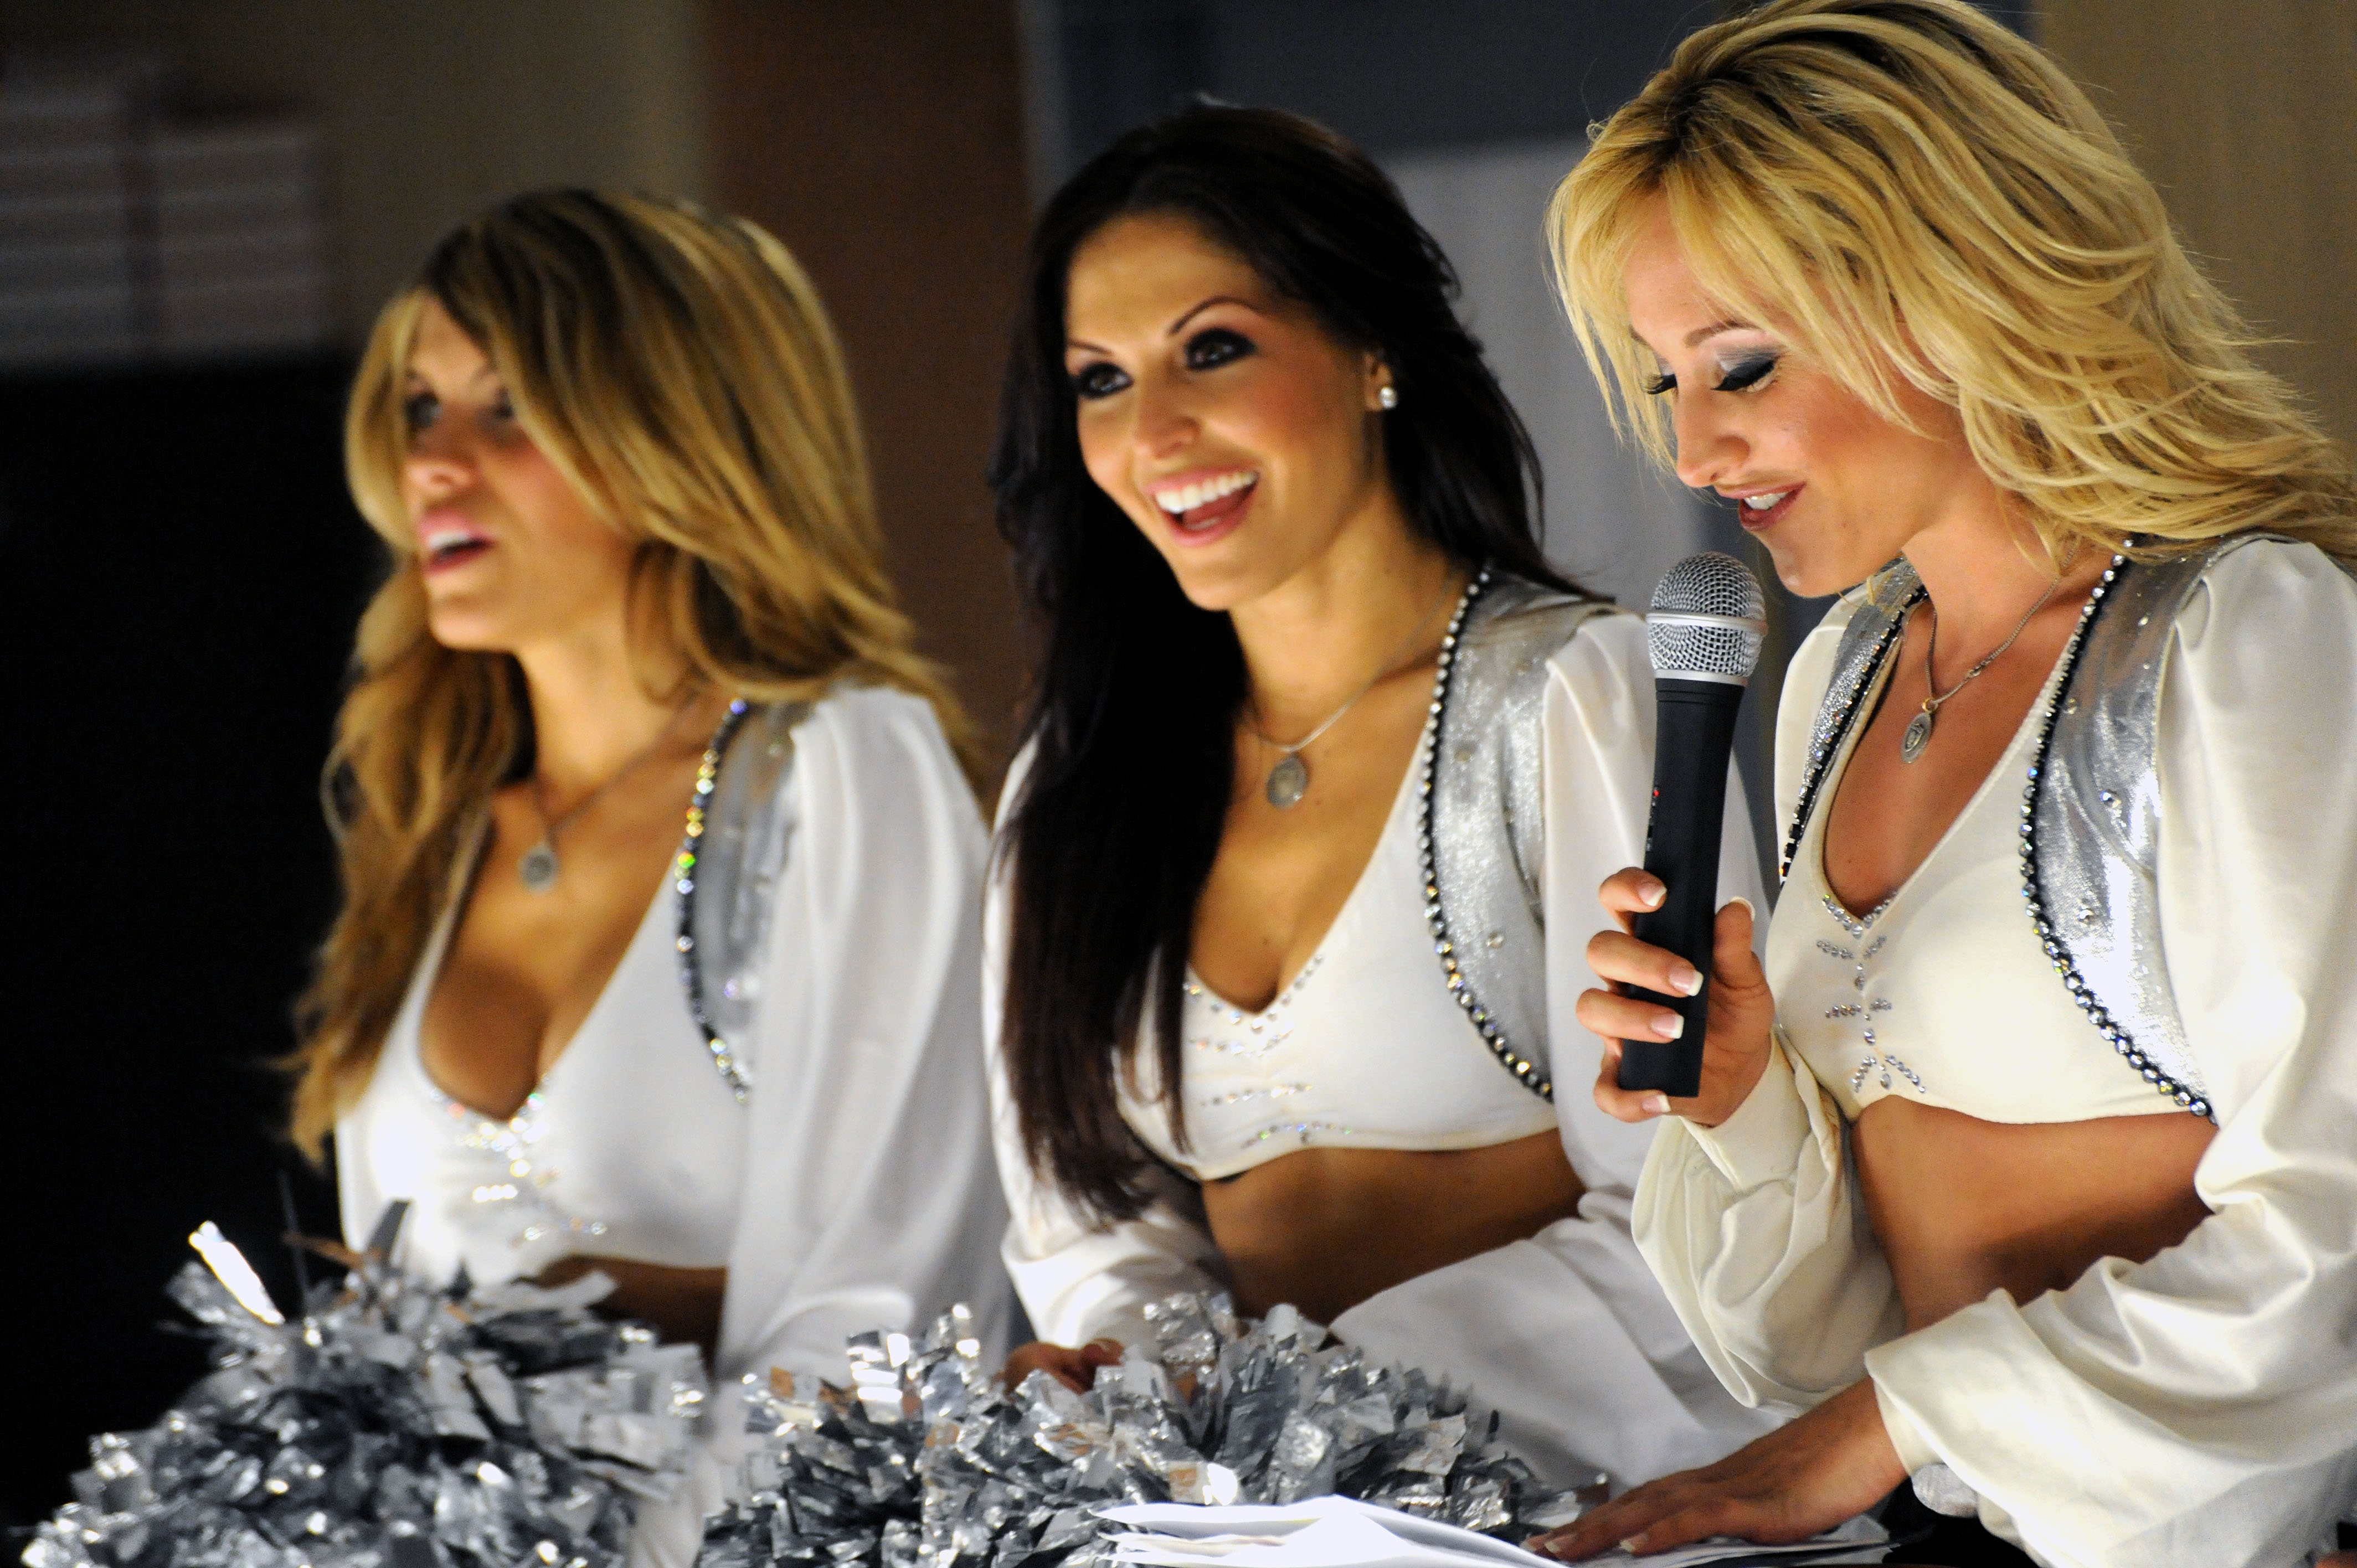
sport, cute, model, fashion, professional, lady, football, smile, american, team, performance, females, beauty, uniform, attractive, athletes, adult, nfl, cheerleaders, photo shoot